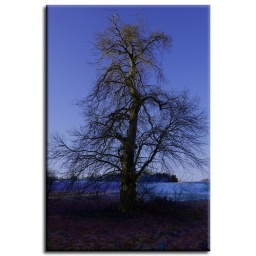
For those that know the area this is the tree that is in the field opposite the gatehouse at Lullingstone Castle, Kent.